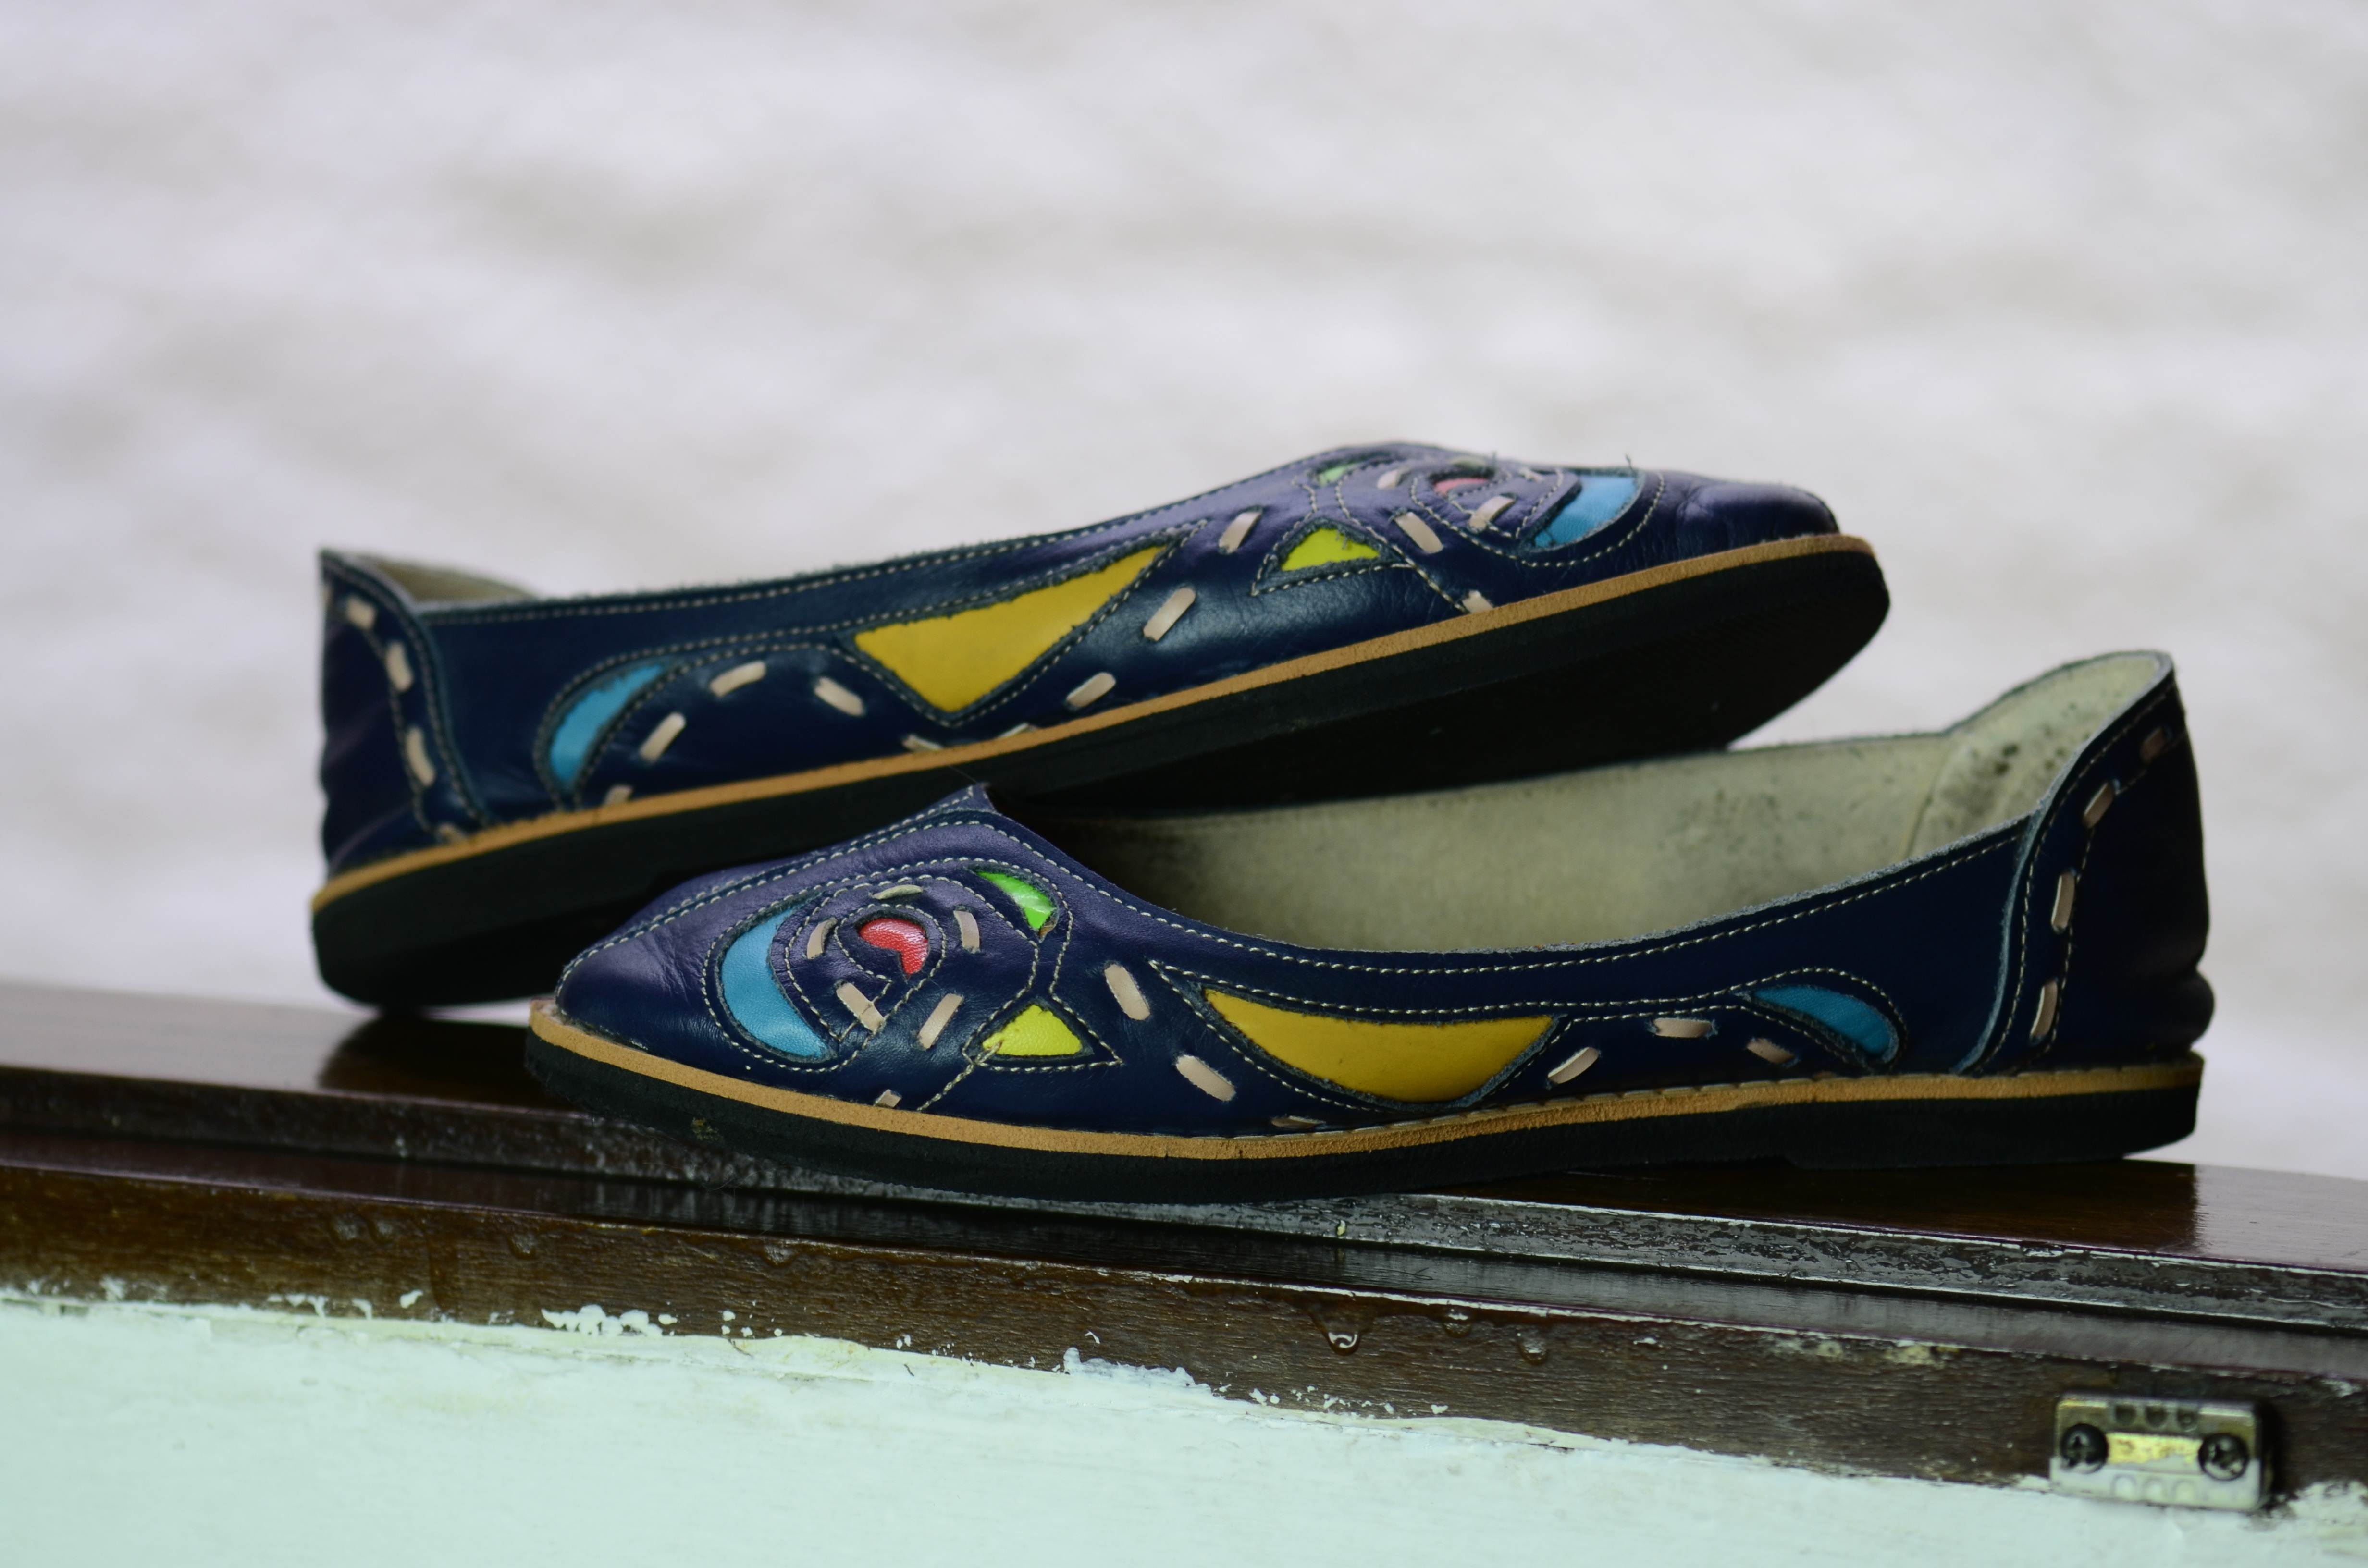
shoe, female, blue, black, yellow, crafts, sneakers, footwear, sets, outdoor shoe